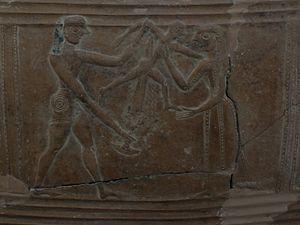
Un guerrier grec tue un prince troyen dans les bras de sa mère (meurtre d'Astyanax
On appelle Cycle troyen, Cycle épique ou Cycle tout court, un ensemble d'épopées illustrant la guerre de Troie, de ses lointaines origines jusqu'aux événements décrits par l’Iliade et l’Odyssée.